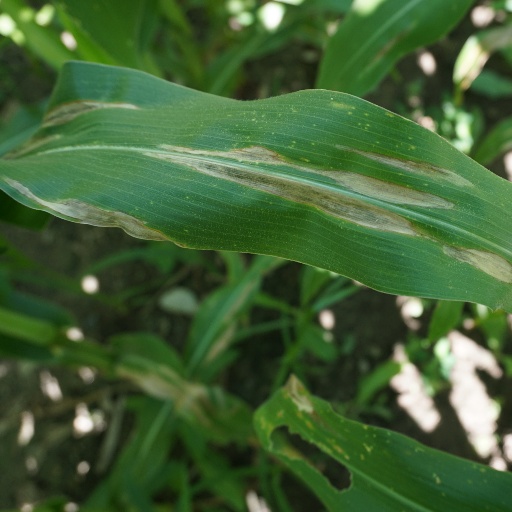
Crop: maize; corn